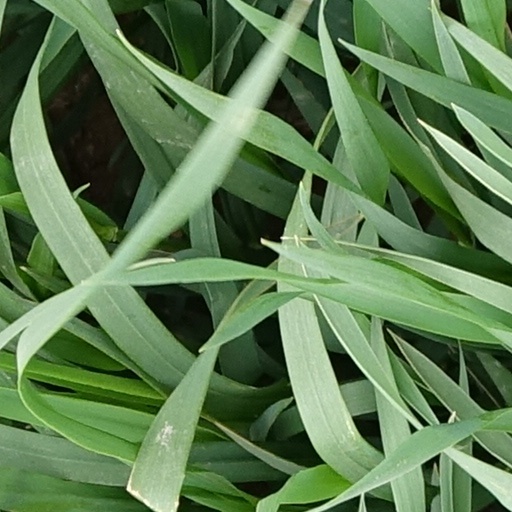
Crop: wheat